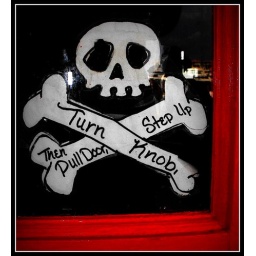
a door sign to a pirate store in st john's pass